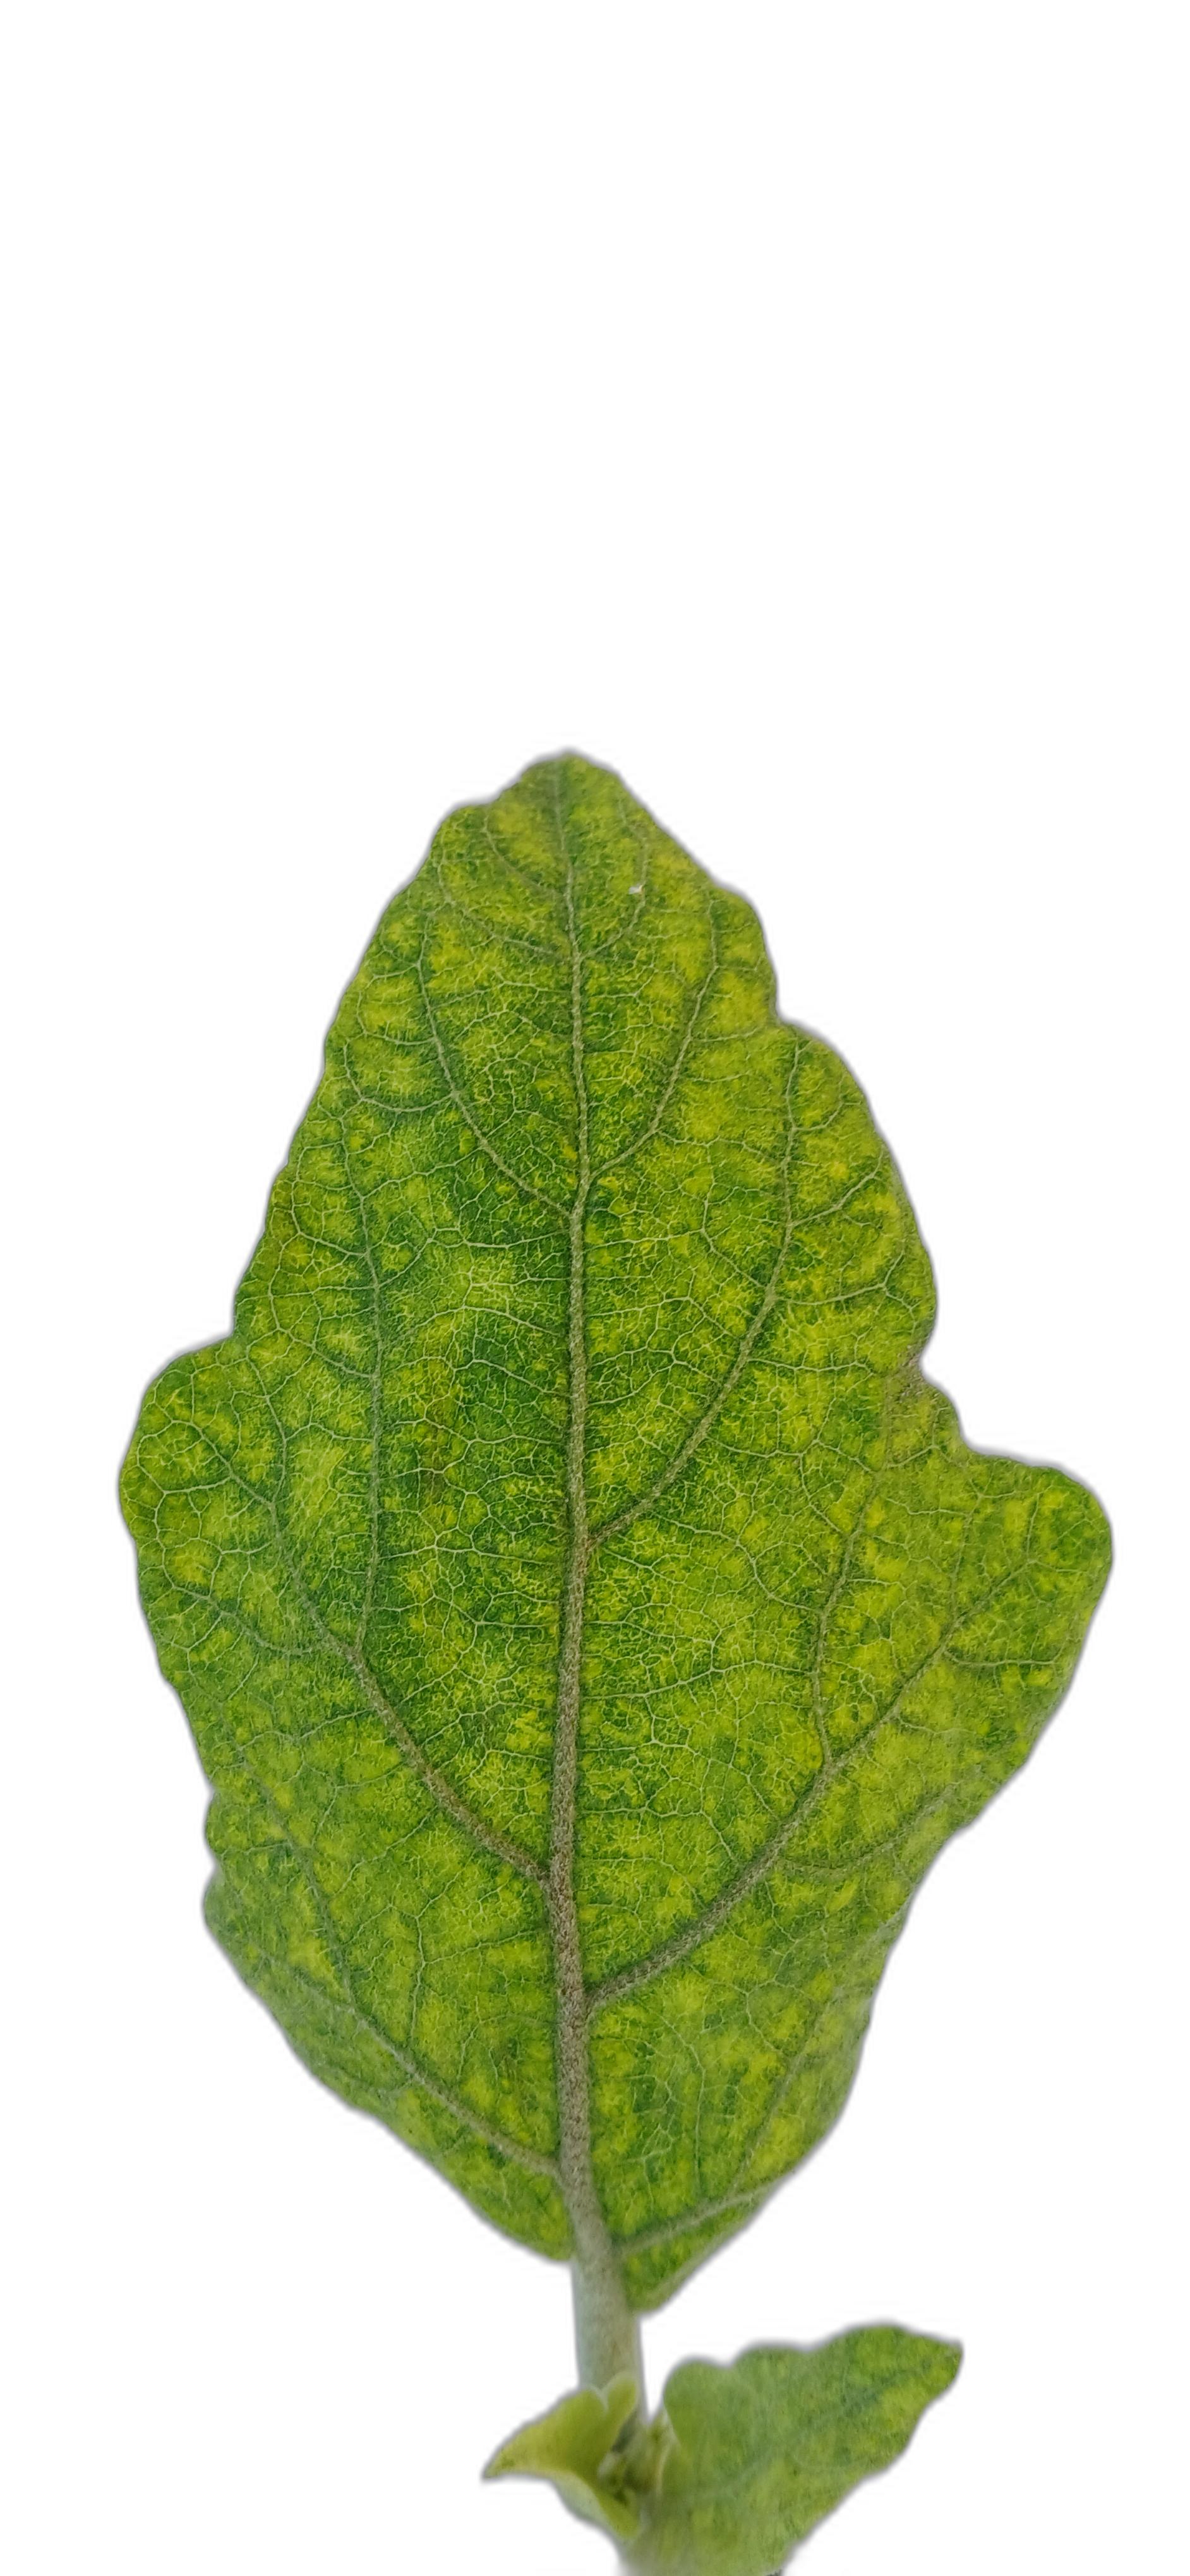
Label: Mosaic Virus Disease